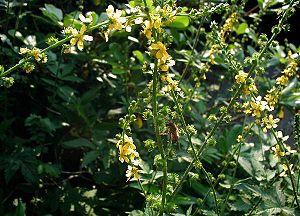
L'Aigremoine eupatoire est une espèce de plantes herbacées vivaces nitrophiles, rhizomateuses, de la famille des Rosacées, commune dans toute l'Europe.